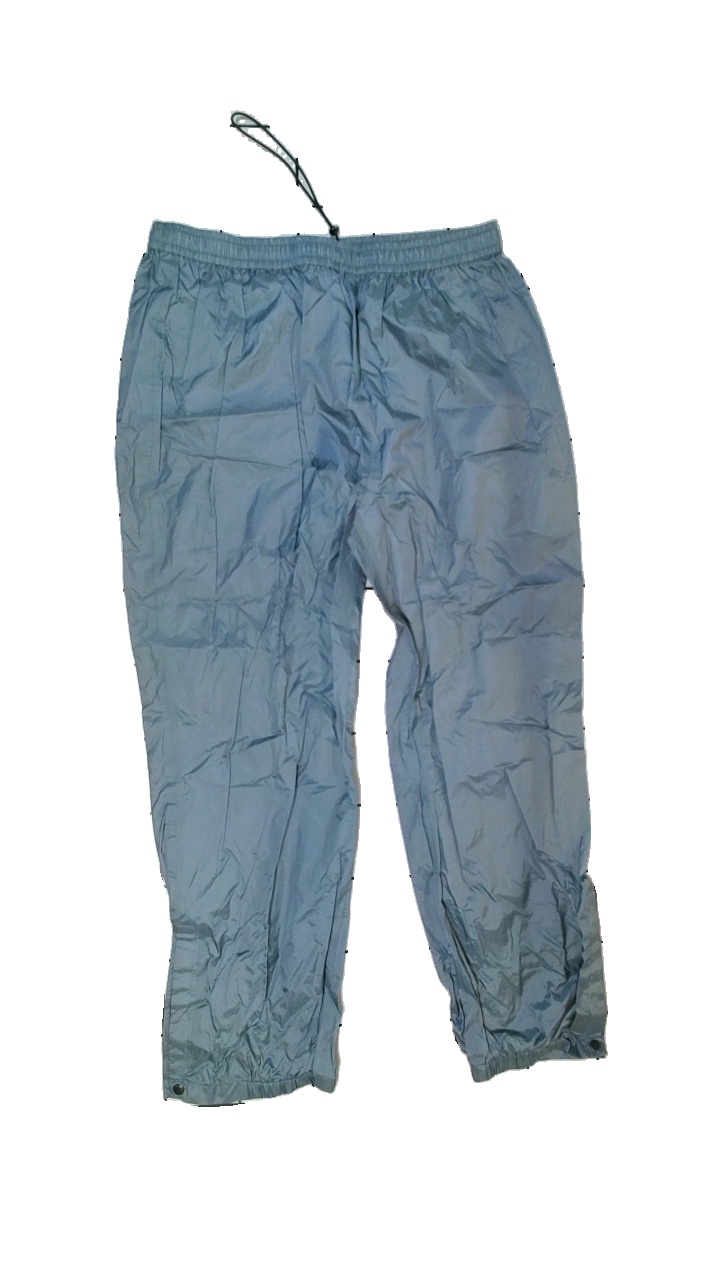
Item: Rain Trousers (Ladies)
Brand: Hawkshead
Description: Grey rain trousers
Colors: Grey
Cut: Regular
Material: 100% nylon
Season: All
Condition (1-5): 3
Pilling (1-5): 5
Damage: Mudd stain
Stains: Minor
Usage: Reuse
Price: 50-100